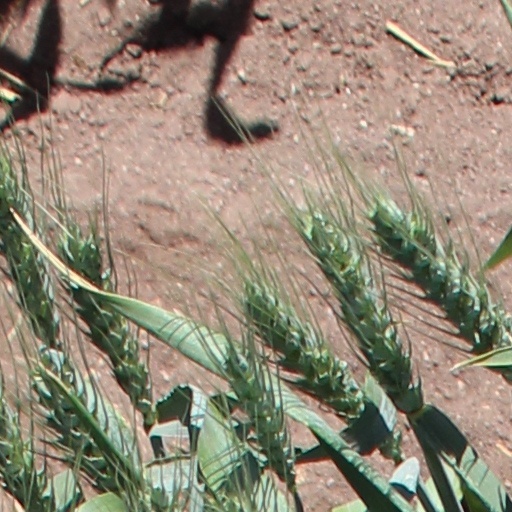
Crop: wheat